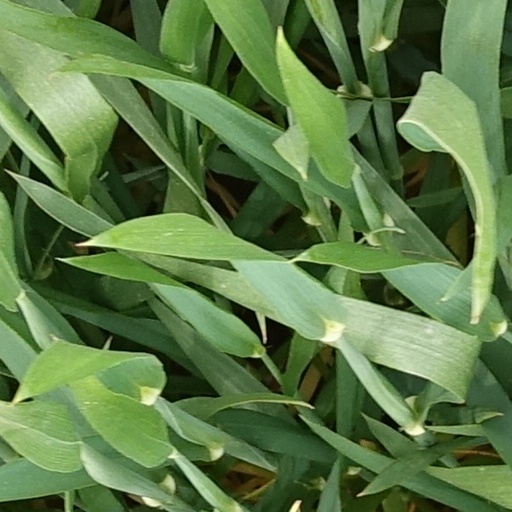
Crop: wheat